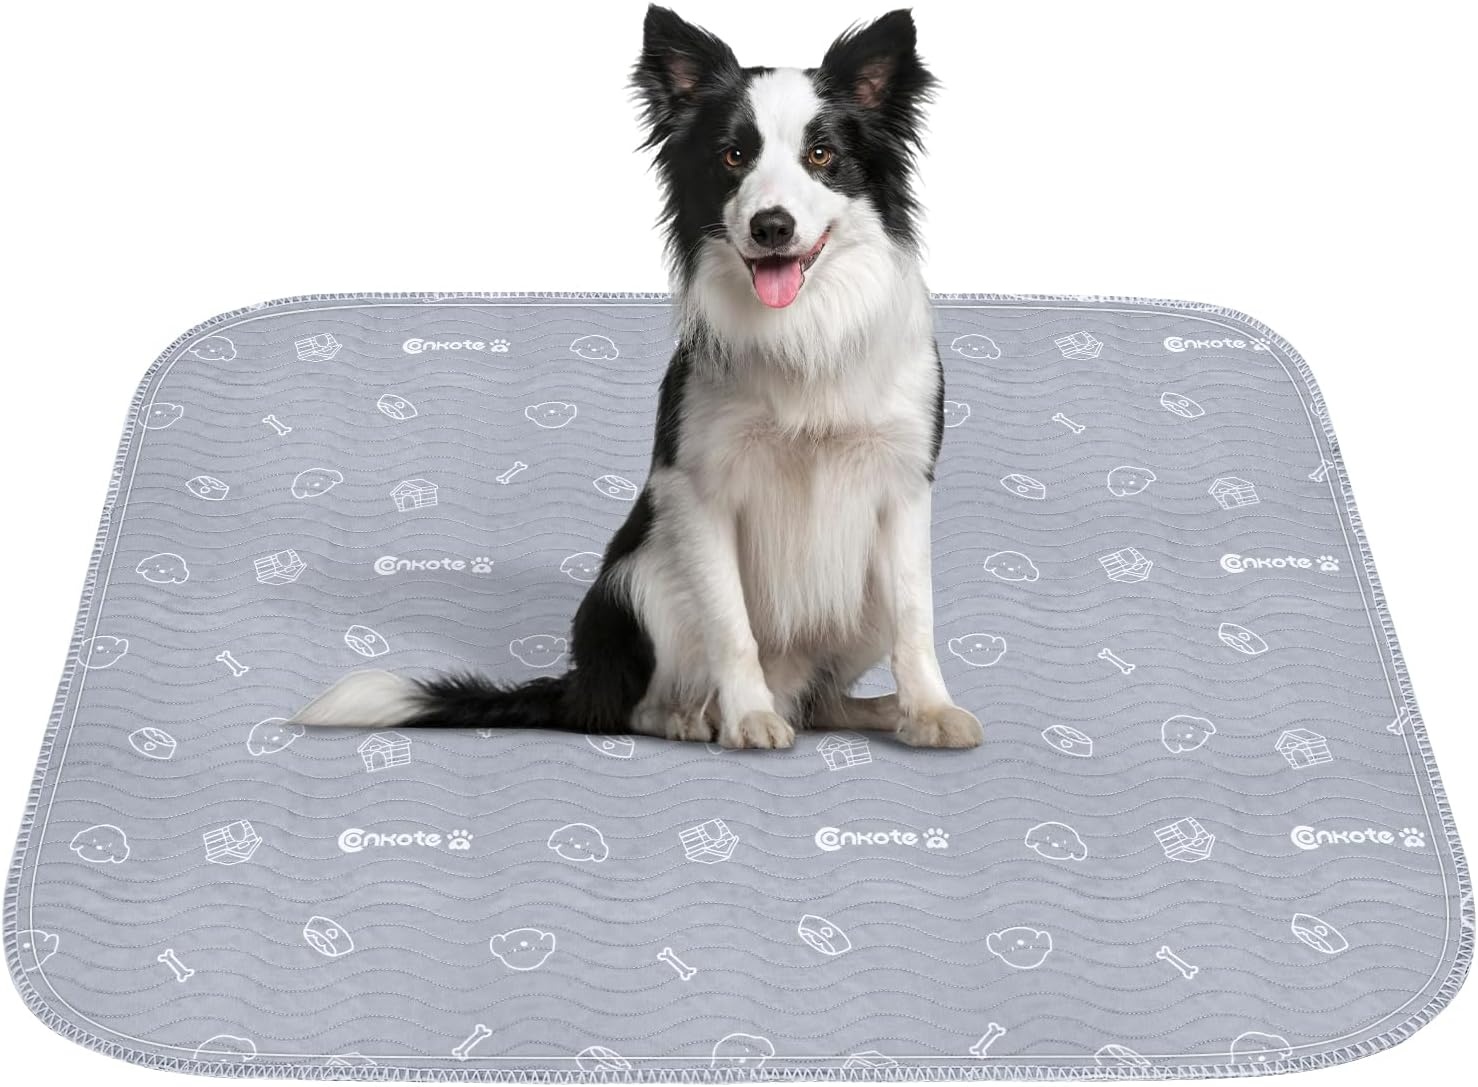
Washable Pee Pads for Dogs 2 Pack , 36"x41" Super Absorbent Reusable Puppy Pad Non-Slip Dog Playpen Mat Waterproof for Puppy Training, Potty, Playpen,Incontinence
Overview Brand : Conkote Material : Polyester, Rubber, Vinyl Color : Gray Product Care Instructions : Machine Wash Item Weight : 0.94 Kilograms About this item REUSABLE & WASHABLE: Reusable pee pads have soft and thick quality, durable and can be washed many times. Reusable design reduces the need for frequent replacements, saving you money over time. ABSORBENCY & LEAK PROOF: Dog pee pads have a super absorbent layer in the middle that absorbs liquids well, and the silicone bottom can prevents movement and leakage. WIDELY USED: Pee pad is prefect for pet with incontinence, puppy training, housebreak and whelping or as pet bed and crate liner. ALL DAY PROTECTION: Non-slip dog mat prevents movement and effectively protects your floors, carpets, sofas, dog beds or other places to avoid accidents. EASE TO CLEAN: Machine washable, contains 2 pieces for replacement, saving time waiting for drying. Compared with disposable pads, washable pee pads avoid frequent changes and waste.
Brand: Conkote
Category: Animals & Pet Supplies > Pet Supplies > Dog Supplies > Dog Diaper Pads & Liners